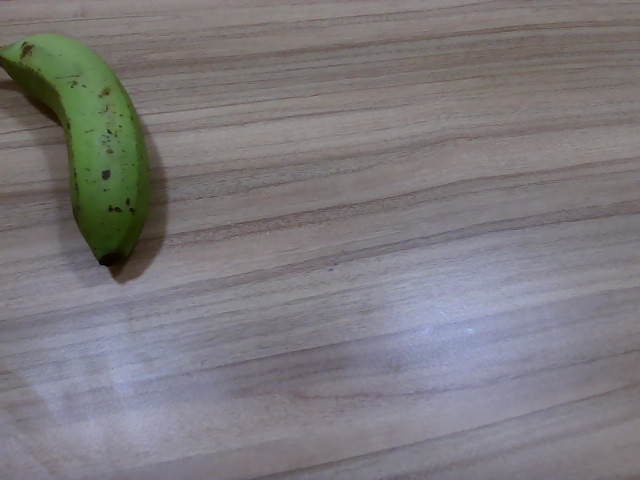
Label: Raw_Banana